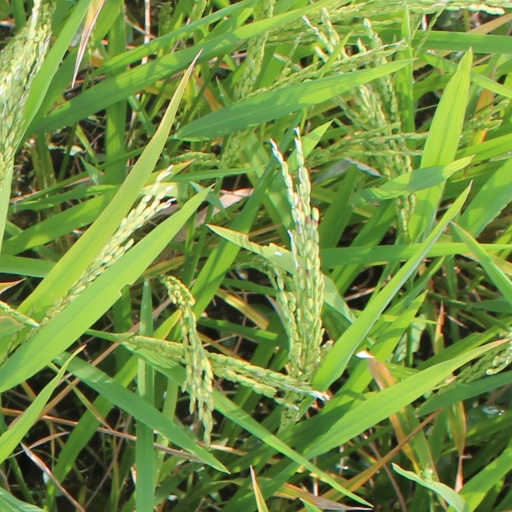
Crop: rice